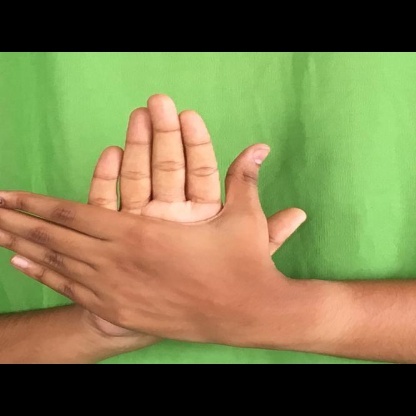
Mudra: Chakra